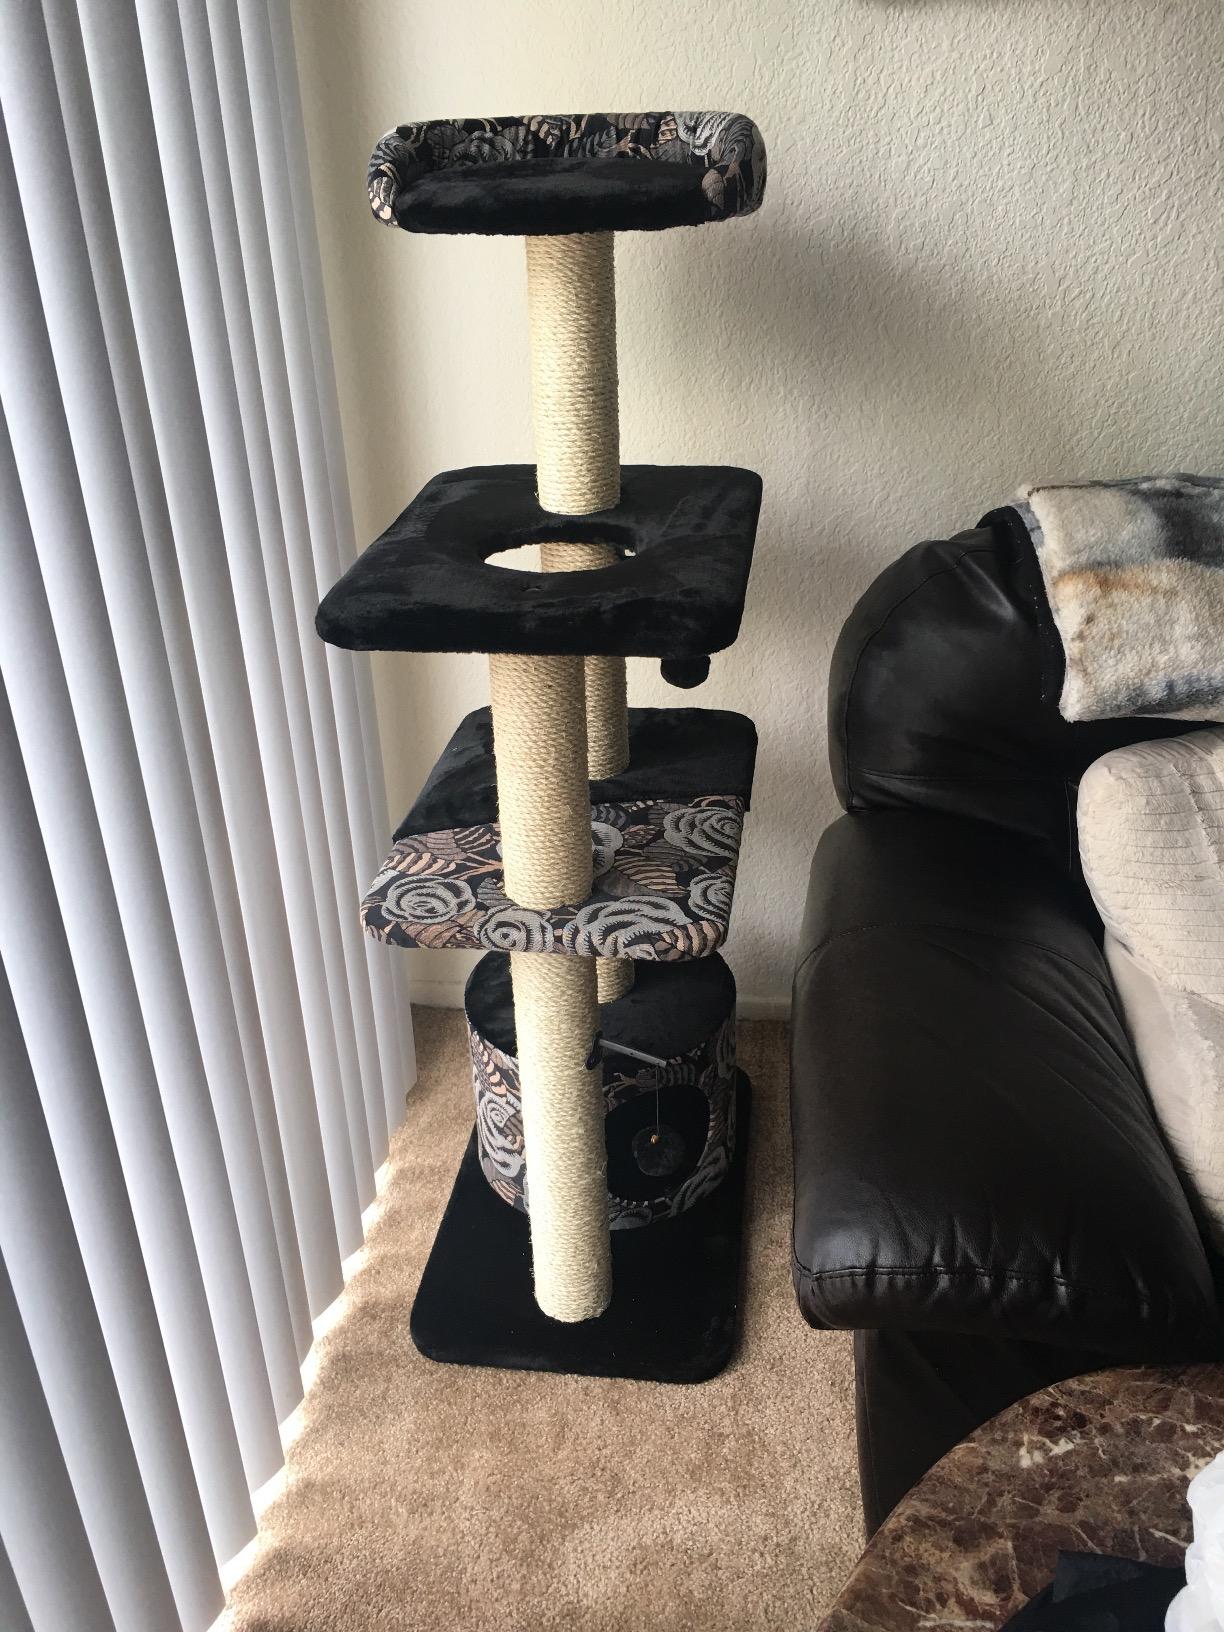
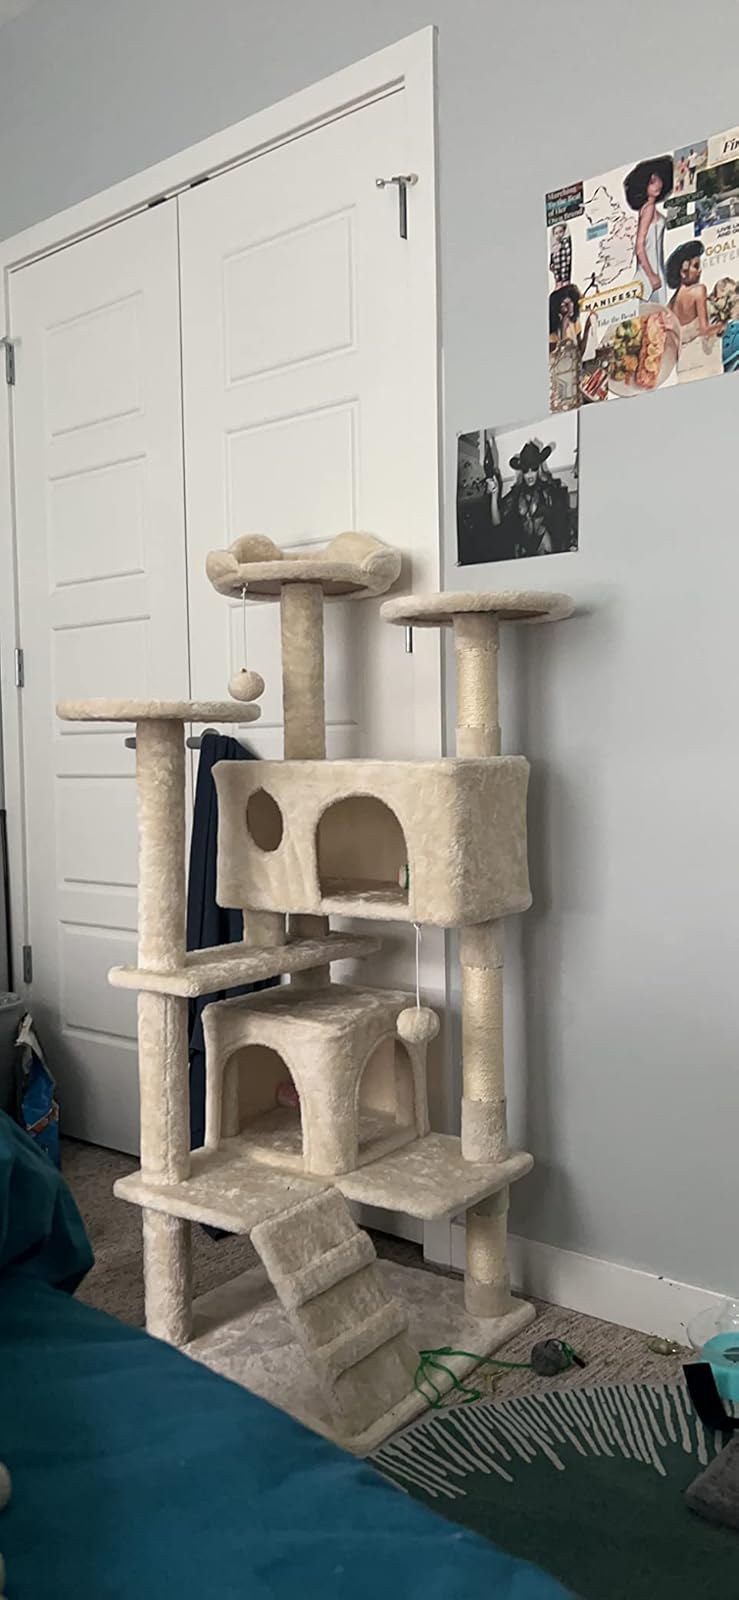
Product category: items_cat tree
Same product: no